United Nations Security Council Resolution 1598

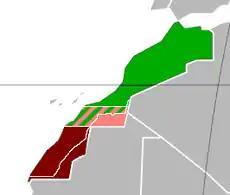
Western Sahara (brown), Morocco (green) and disputed areas

United Nations Security Council resolution 1598, adopted unanimously on 28 April 2005, after recalling all previous resolutions on the situation in Western Sahara, including resolutions 1495 (2003), 1541 (2004) and 1570 (2004), the Council extended the mandate of the United Nations Mission for the Referendum in Western Sahara (MINURSO) until 31 October 2005.